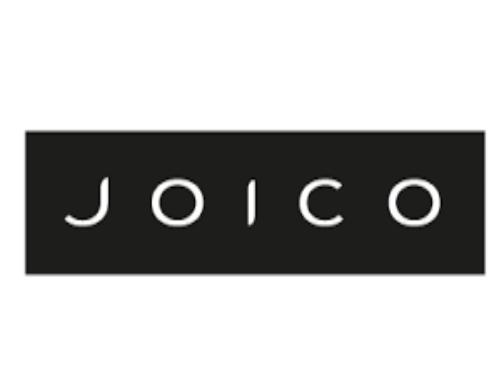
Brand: Joico
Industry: Necessities